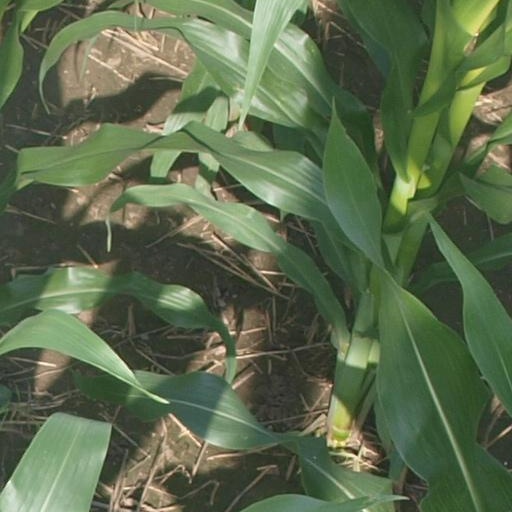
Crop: maize; corn